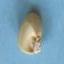
Maize quality: Good